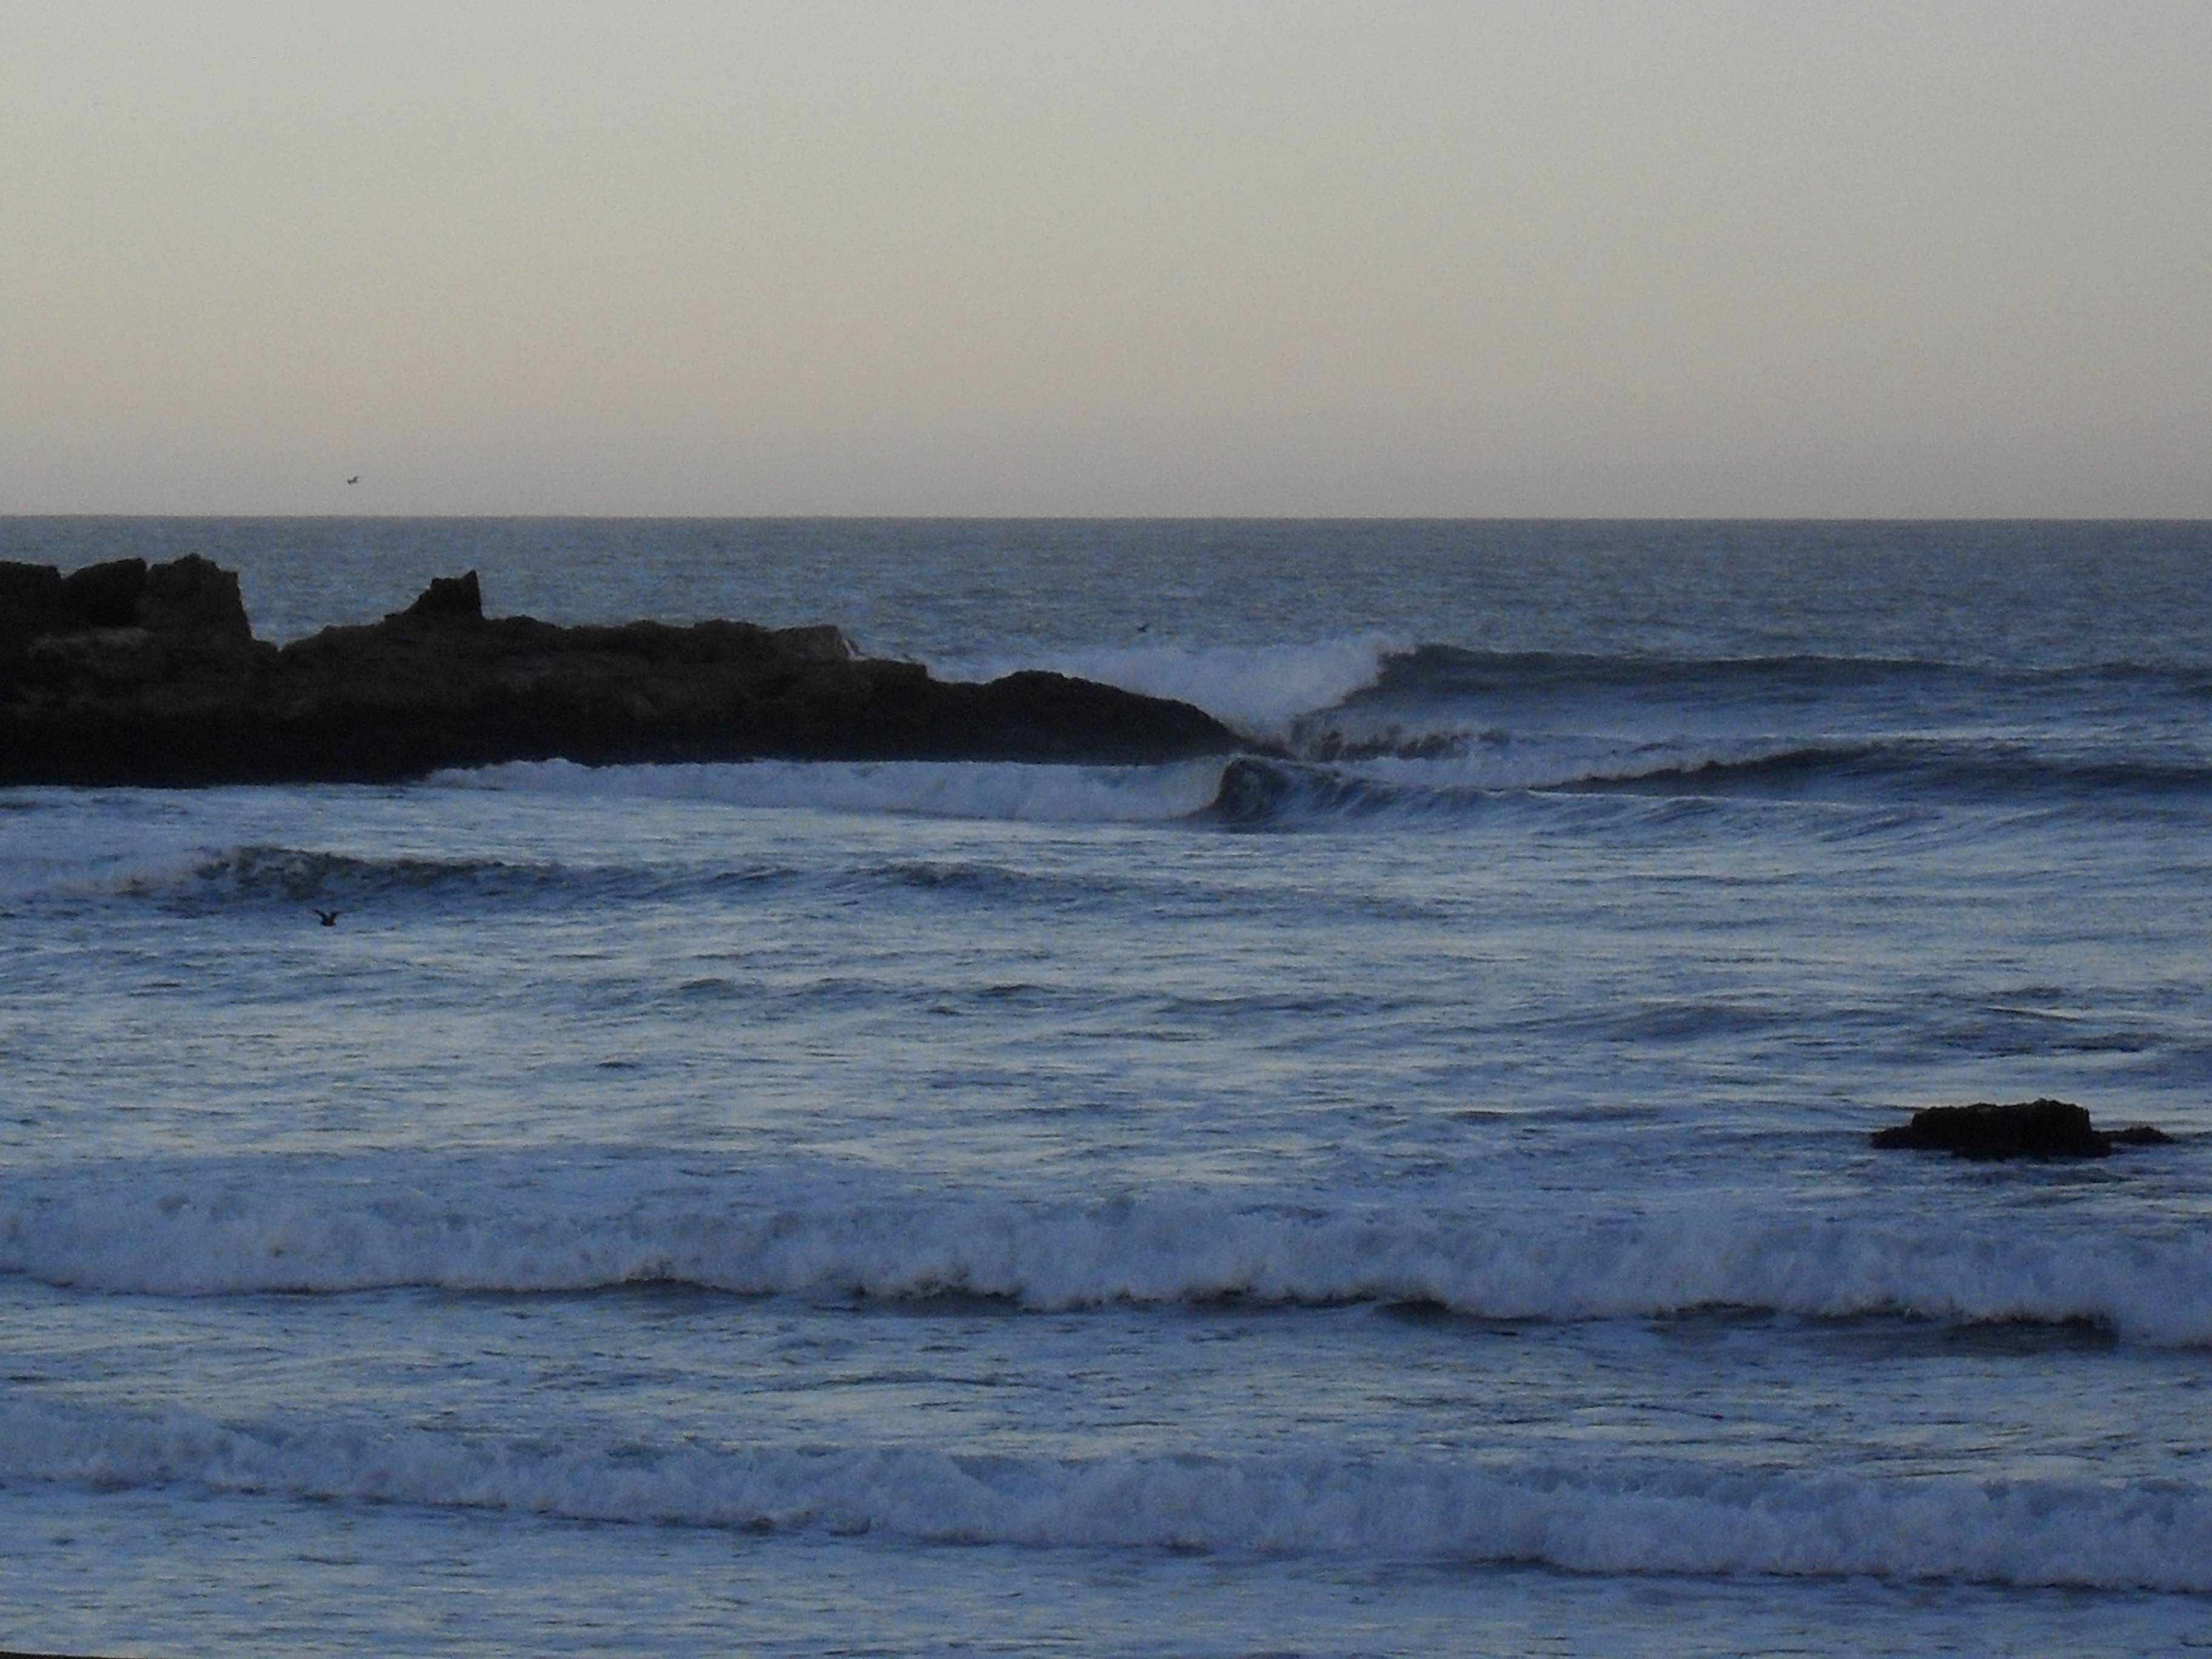
beach, sea, coast, ocean, horizon, shore, wave, bay, cape, marine mammal, wind wave